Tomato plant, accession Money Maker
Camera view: bottom (45 deg); turntable rotation: 300 degrees
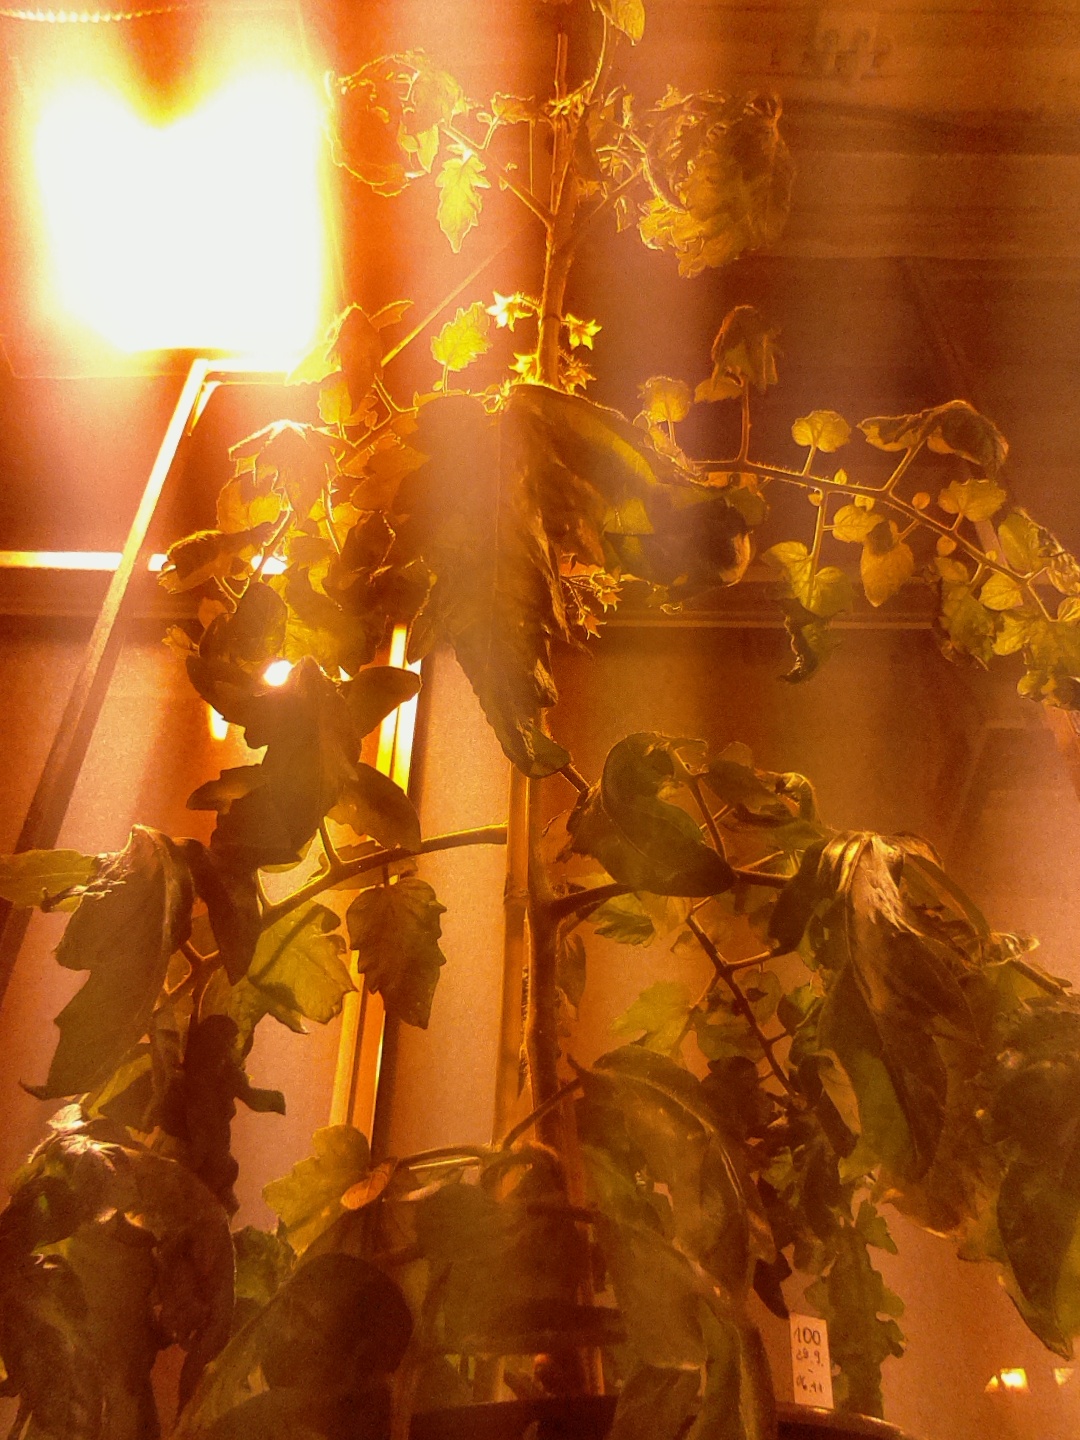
BBCH growth stage 69: End of flowering, 90%-100% of flowers open, more petals falling